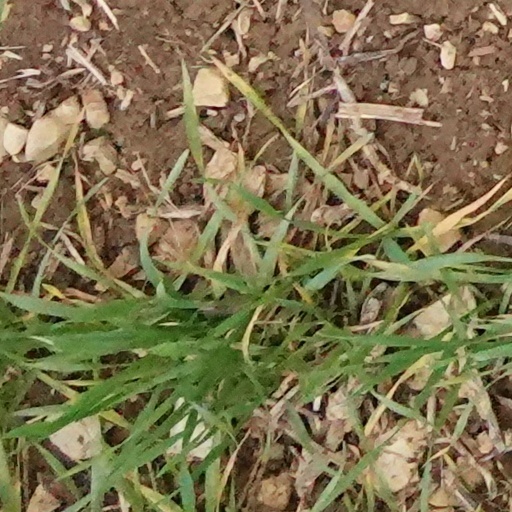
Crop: wheat